Antonia Gröndahl

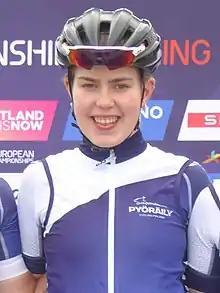
Gröndahl at the 2018 European Road Cycling Championships.

Antonia Gröndahl (born 25 May 1995) is a Finnish professional racing cyclist, who currently rides for UCI Women's Continental Team . She rode in the women's road race at the 2016 UCI Road World Championships, but she did not finish the race.